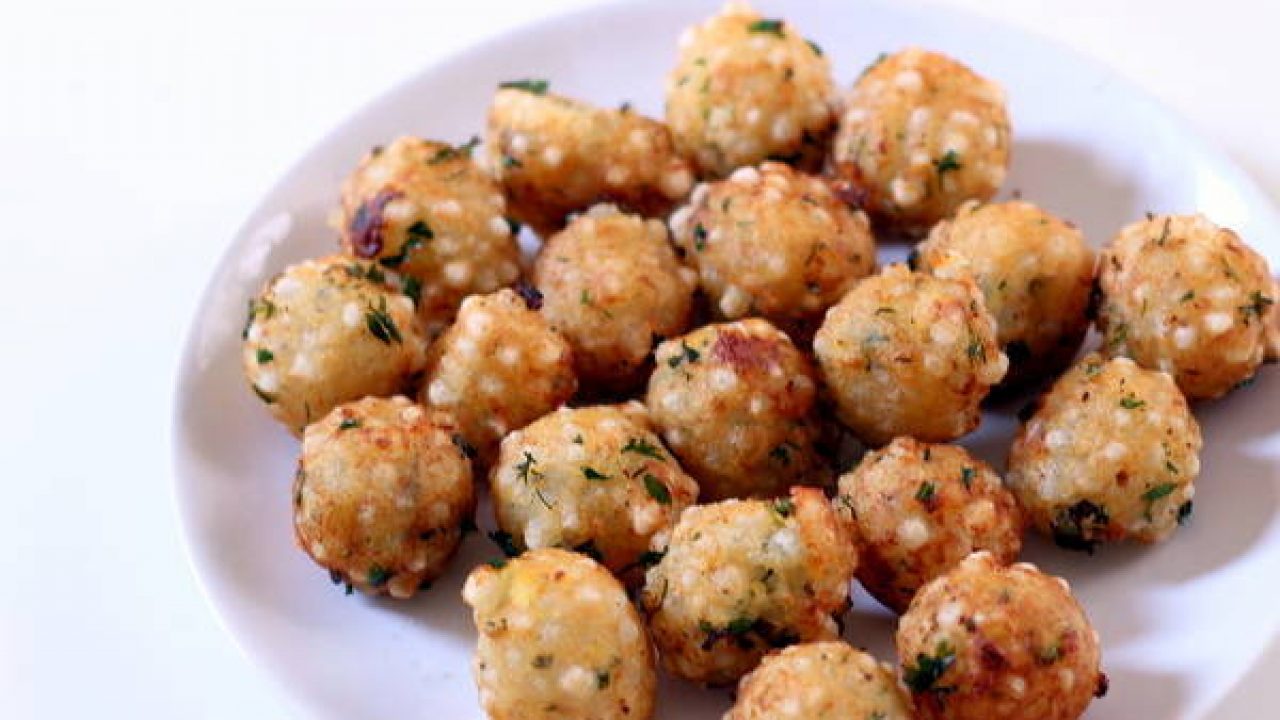
Dish: pakode